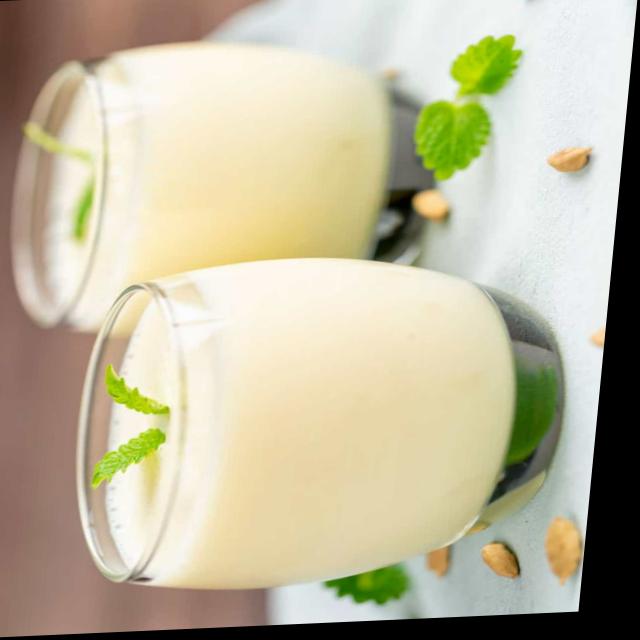
Dish: lassi